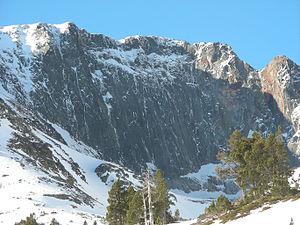
Face Nord de la crête du Barbet (massif du Canigou)
La crête du Barbet est une crête parmi les plus élevées du massif du Canigou, dans l'Est des Pyrénées. Elle part du puig Barbet, à 2 745 m d'altitude et s'abaisse en pente relativement douce vers le nord-est en s'élargissant. La face Nord du puig Barbet est un à-pic de près de 300 m de haut qui forme avec le pic du Canigou, à l'ouest, les contours d'un cirque naturel. Au sud, le Barbet est séparé du puig Sec par un col appelé porteille de Valmanya.